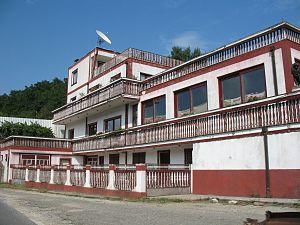
Golubinje est un village de Serbie situé dans la municipalité de Majdanpek, district de Bor. Au recensement de 2011, il comptait 747 habitants.